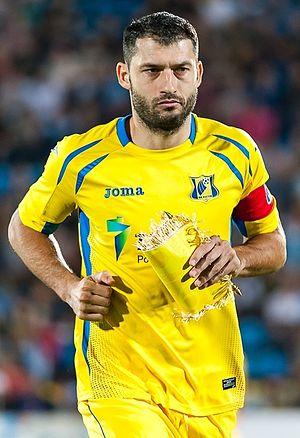
Alexandru Gațcan est un footballeur international moldave né le 27 mars 1984 à Chișinău. Il évolue actuellement au poste de milieu défensif au Krylia Sovetov Samara.
La saison 2015-2016 du FK Rostov est la vingt-deuxième saison du club rostovien en championnat de Russie de première division depuis sa création en 1992, et la septième consécutive depuis sa promotion de la deuxième division à l'issue de la saison 2008.